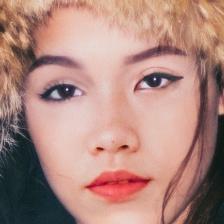
Label: faces